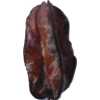
Label: carambola